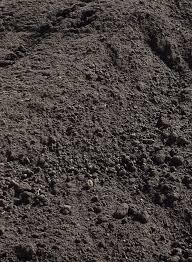
Soil type: Black Soil